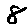
Label: 8